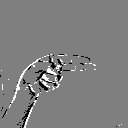
ASL letter: h